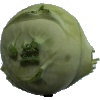
Label: kohlrabi